Welch Factory Building No. 1

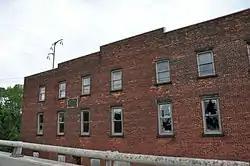
Welch Factory Building No. 1, June 2012

Welch Factory Building No. 1 is a historic grape juice factory located at Westfield in Chautauqua County, New York. It was built in 1897 and expanded in 1899 and 1903, to be an 8-bay wide, 10-bay deep rectangular building. It is the oldest extant structure associated with the Welch's company.